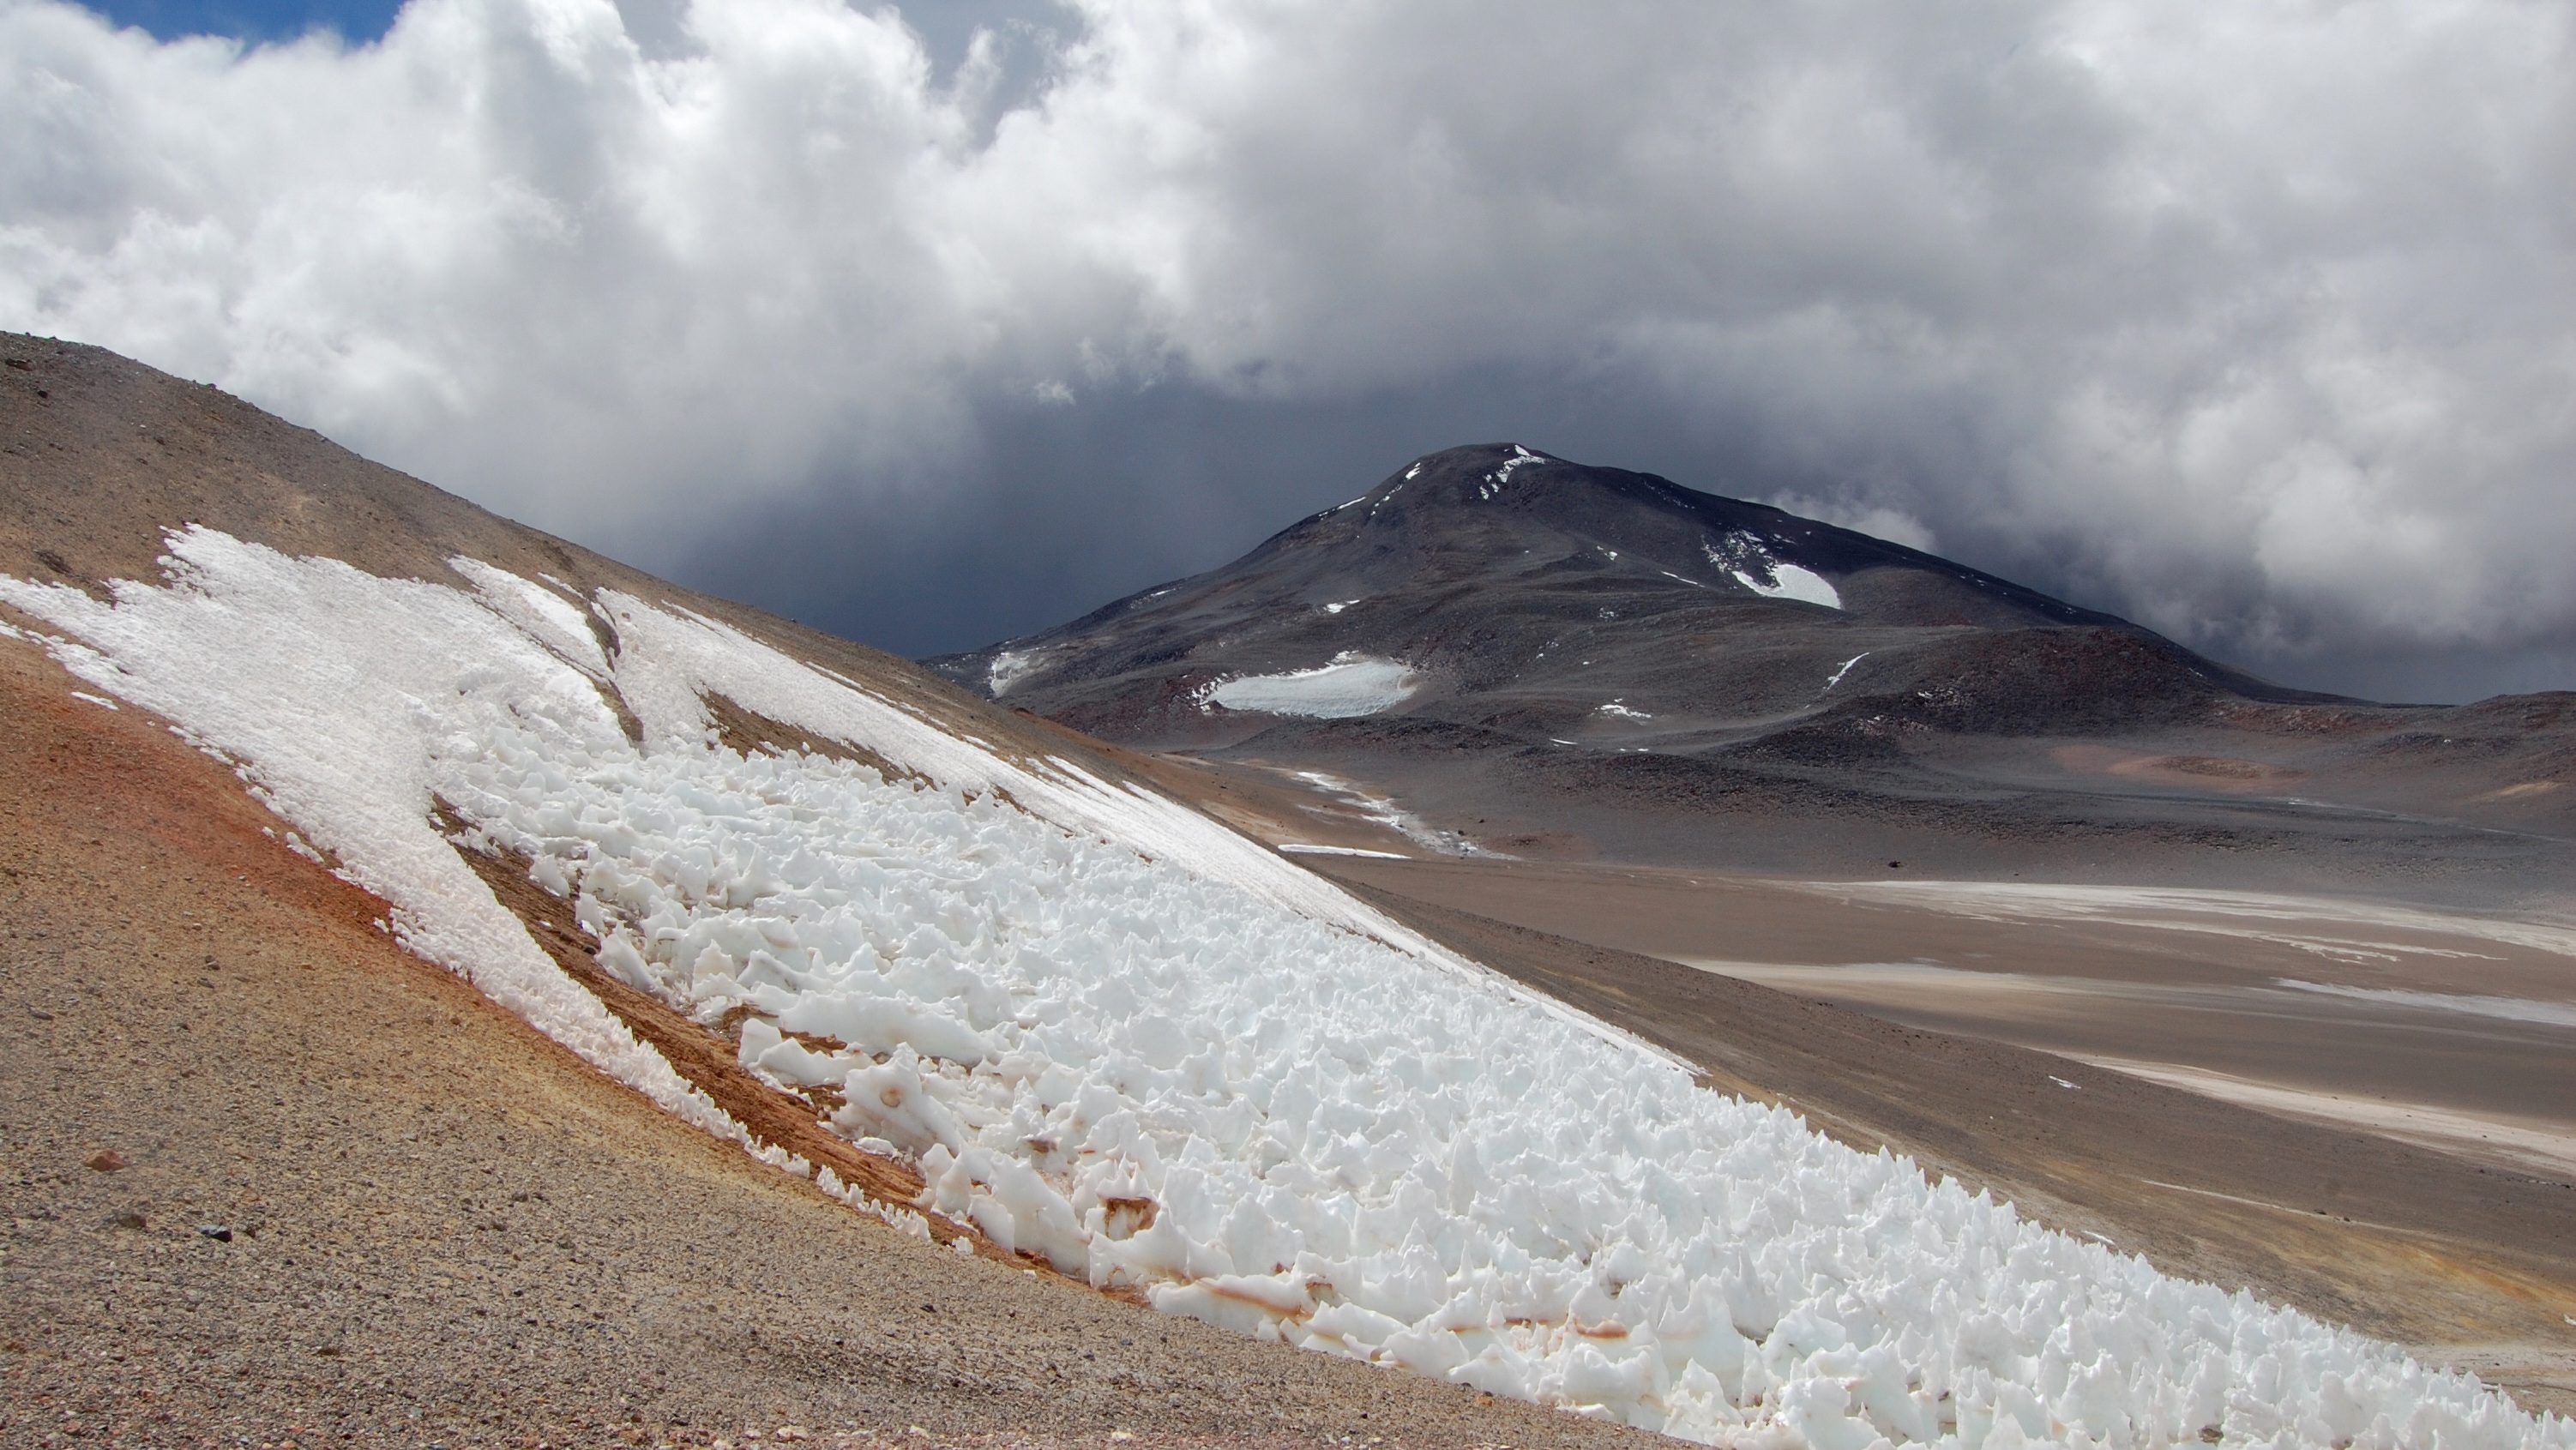
landscape, mountain, snow, mountain range, ice, glacier, ridge, mountaineering, geology, trekking, plateau, argentina, fell, landform, mountain pass, geographical feature, mountainous landforms, geological phenomenon